Luis Echeverría

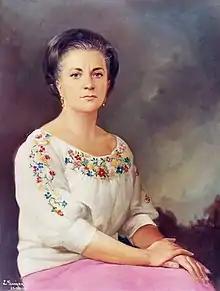
Portrait of Echeverría's wife, María Esther Zuno

On 2 January 1945, Echeverría married María Esther Zuno, whom he was married to until her death in 1999, and they had eight children: